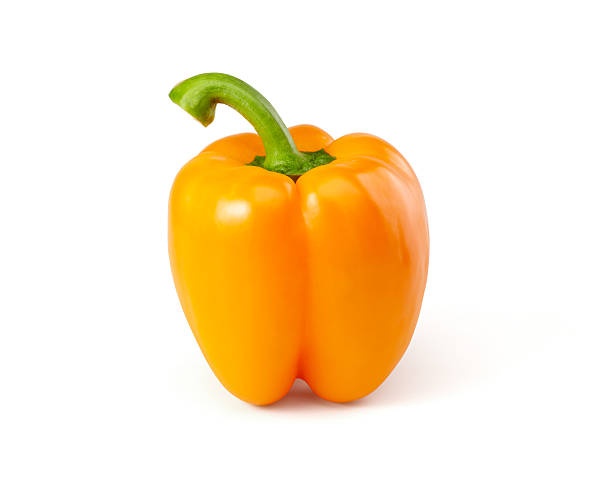
Label: capsicum